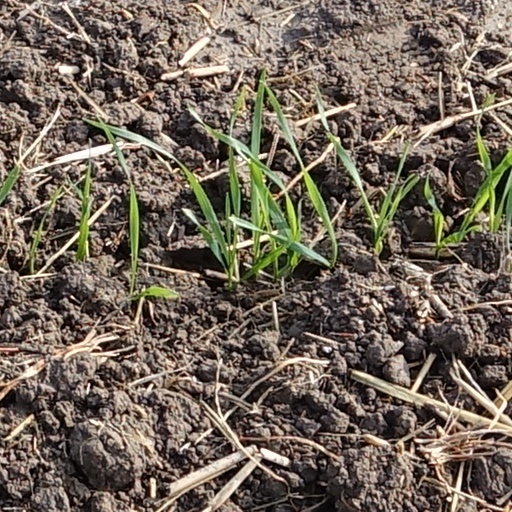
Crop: wheat